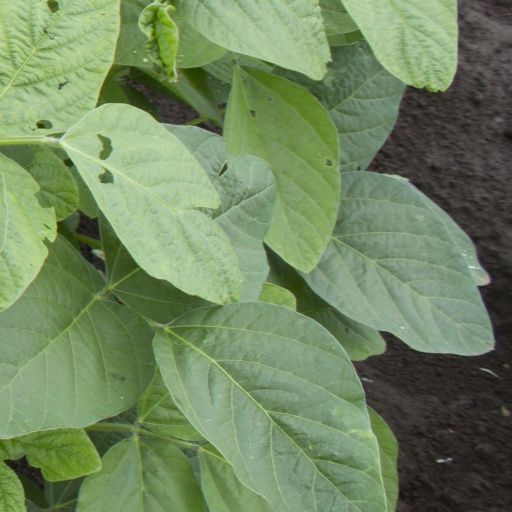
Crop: soybean